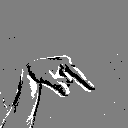
ASL letter: q